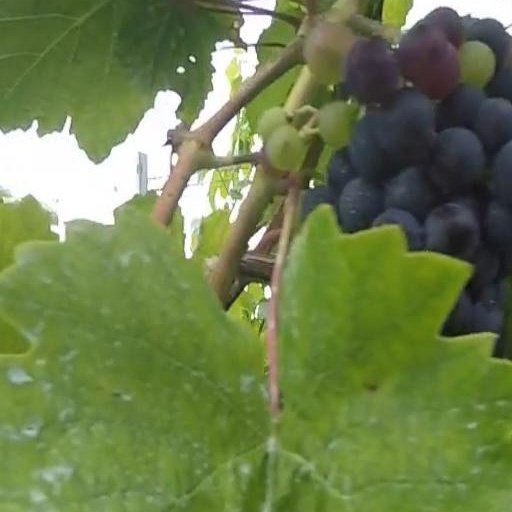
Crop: grape